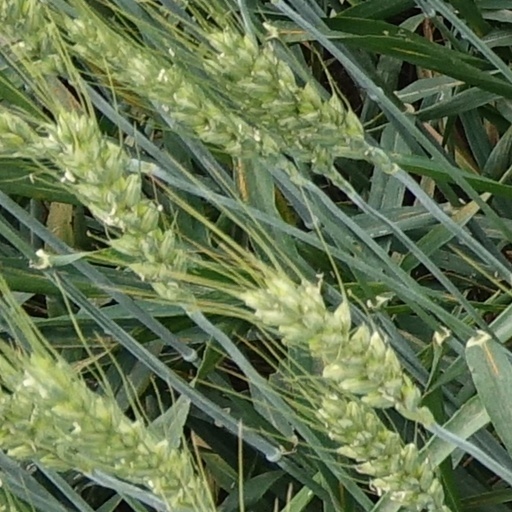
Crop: wheat